Martha Elena García Gómez

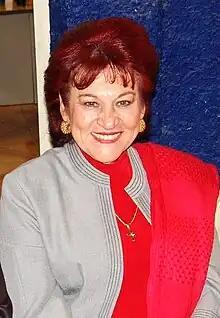

Martha Elena García Gómez (born 3 May 1945) is a Mexican politician affiliated with the National Action Party (PAN).